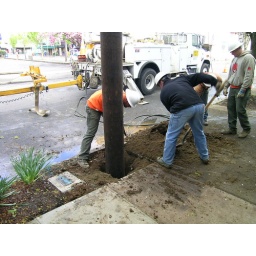
filling in my brand new flower bed